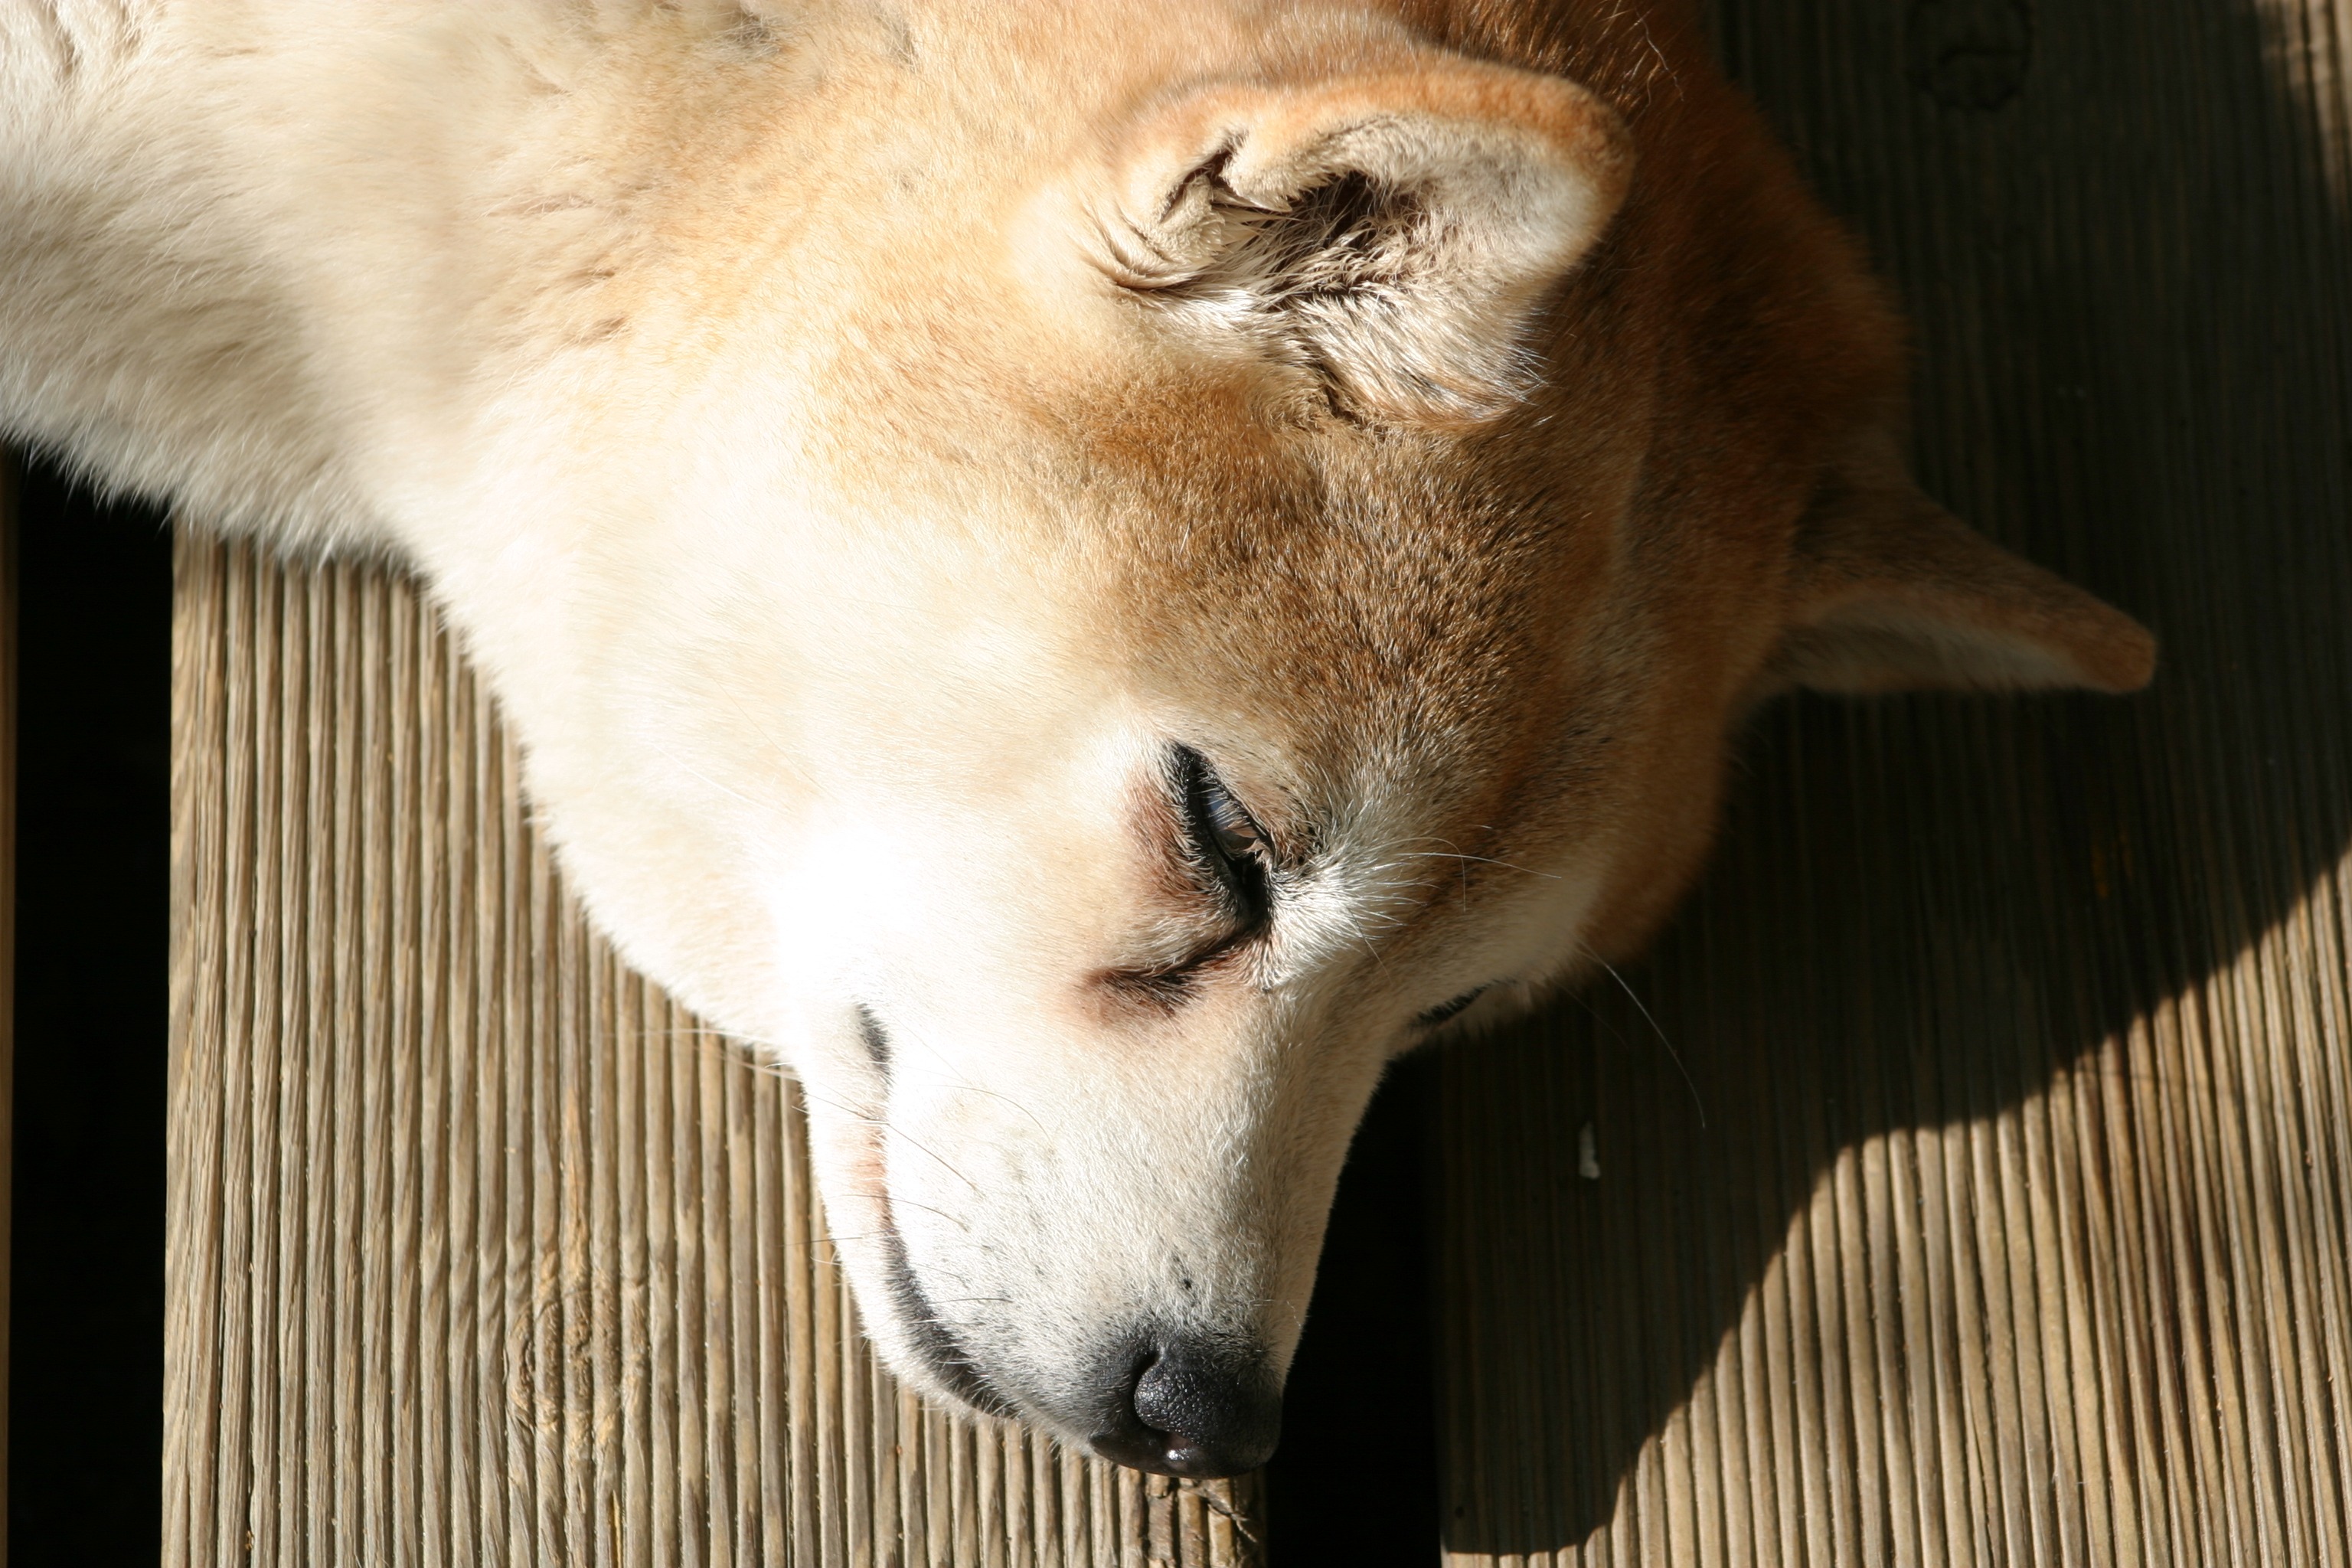
dog, mammal, nose, whiskers, sleep, snout, vertebrate, shiba inu, dog breed group